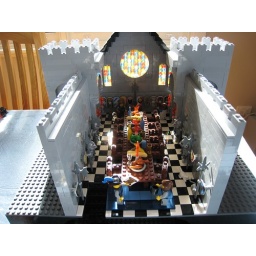
you can see the stained glass windows bets in this shot.